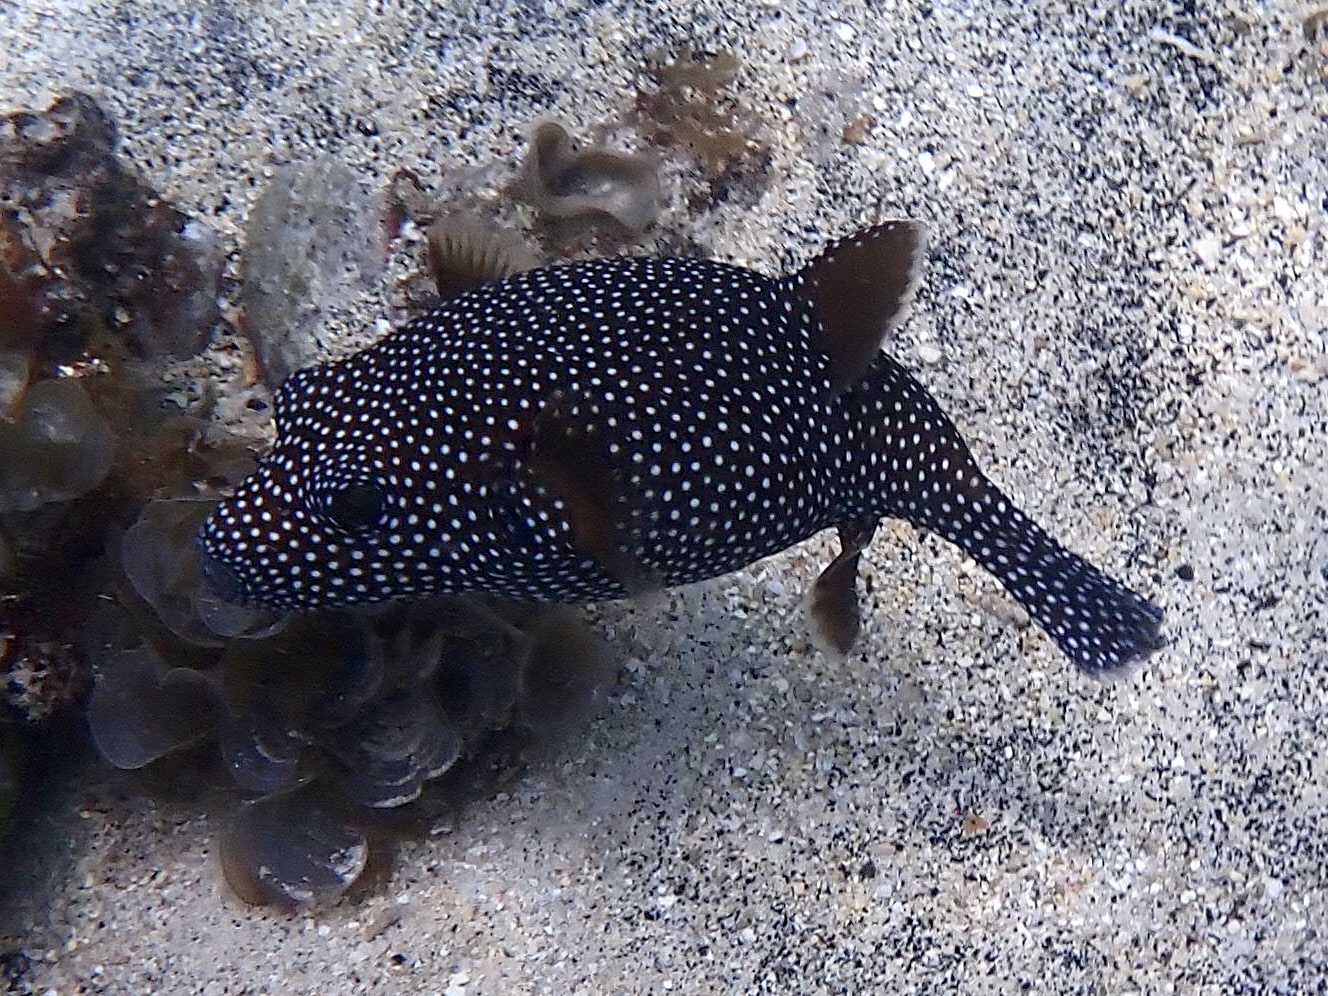
Arothron meleagris (Guineafowl Puffer)